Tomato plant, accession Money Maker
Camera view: tilt-top (135 deg); turntable rotation: 180 degrees
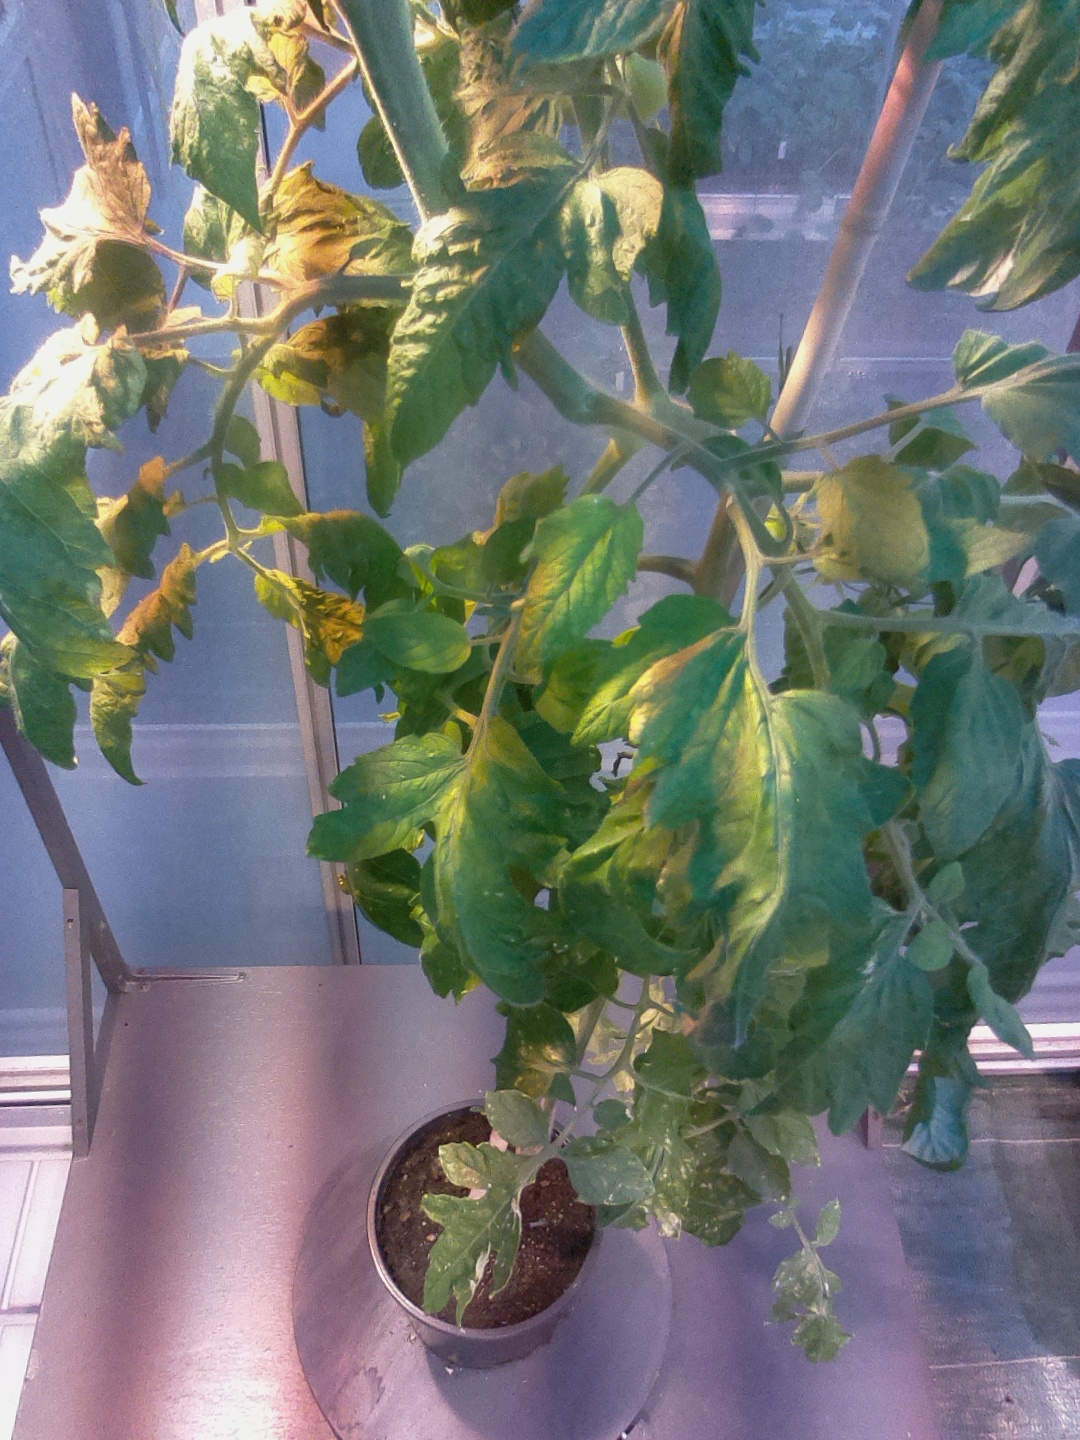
BBCH growth stage 72: 20%-30% of final fruit size